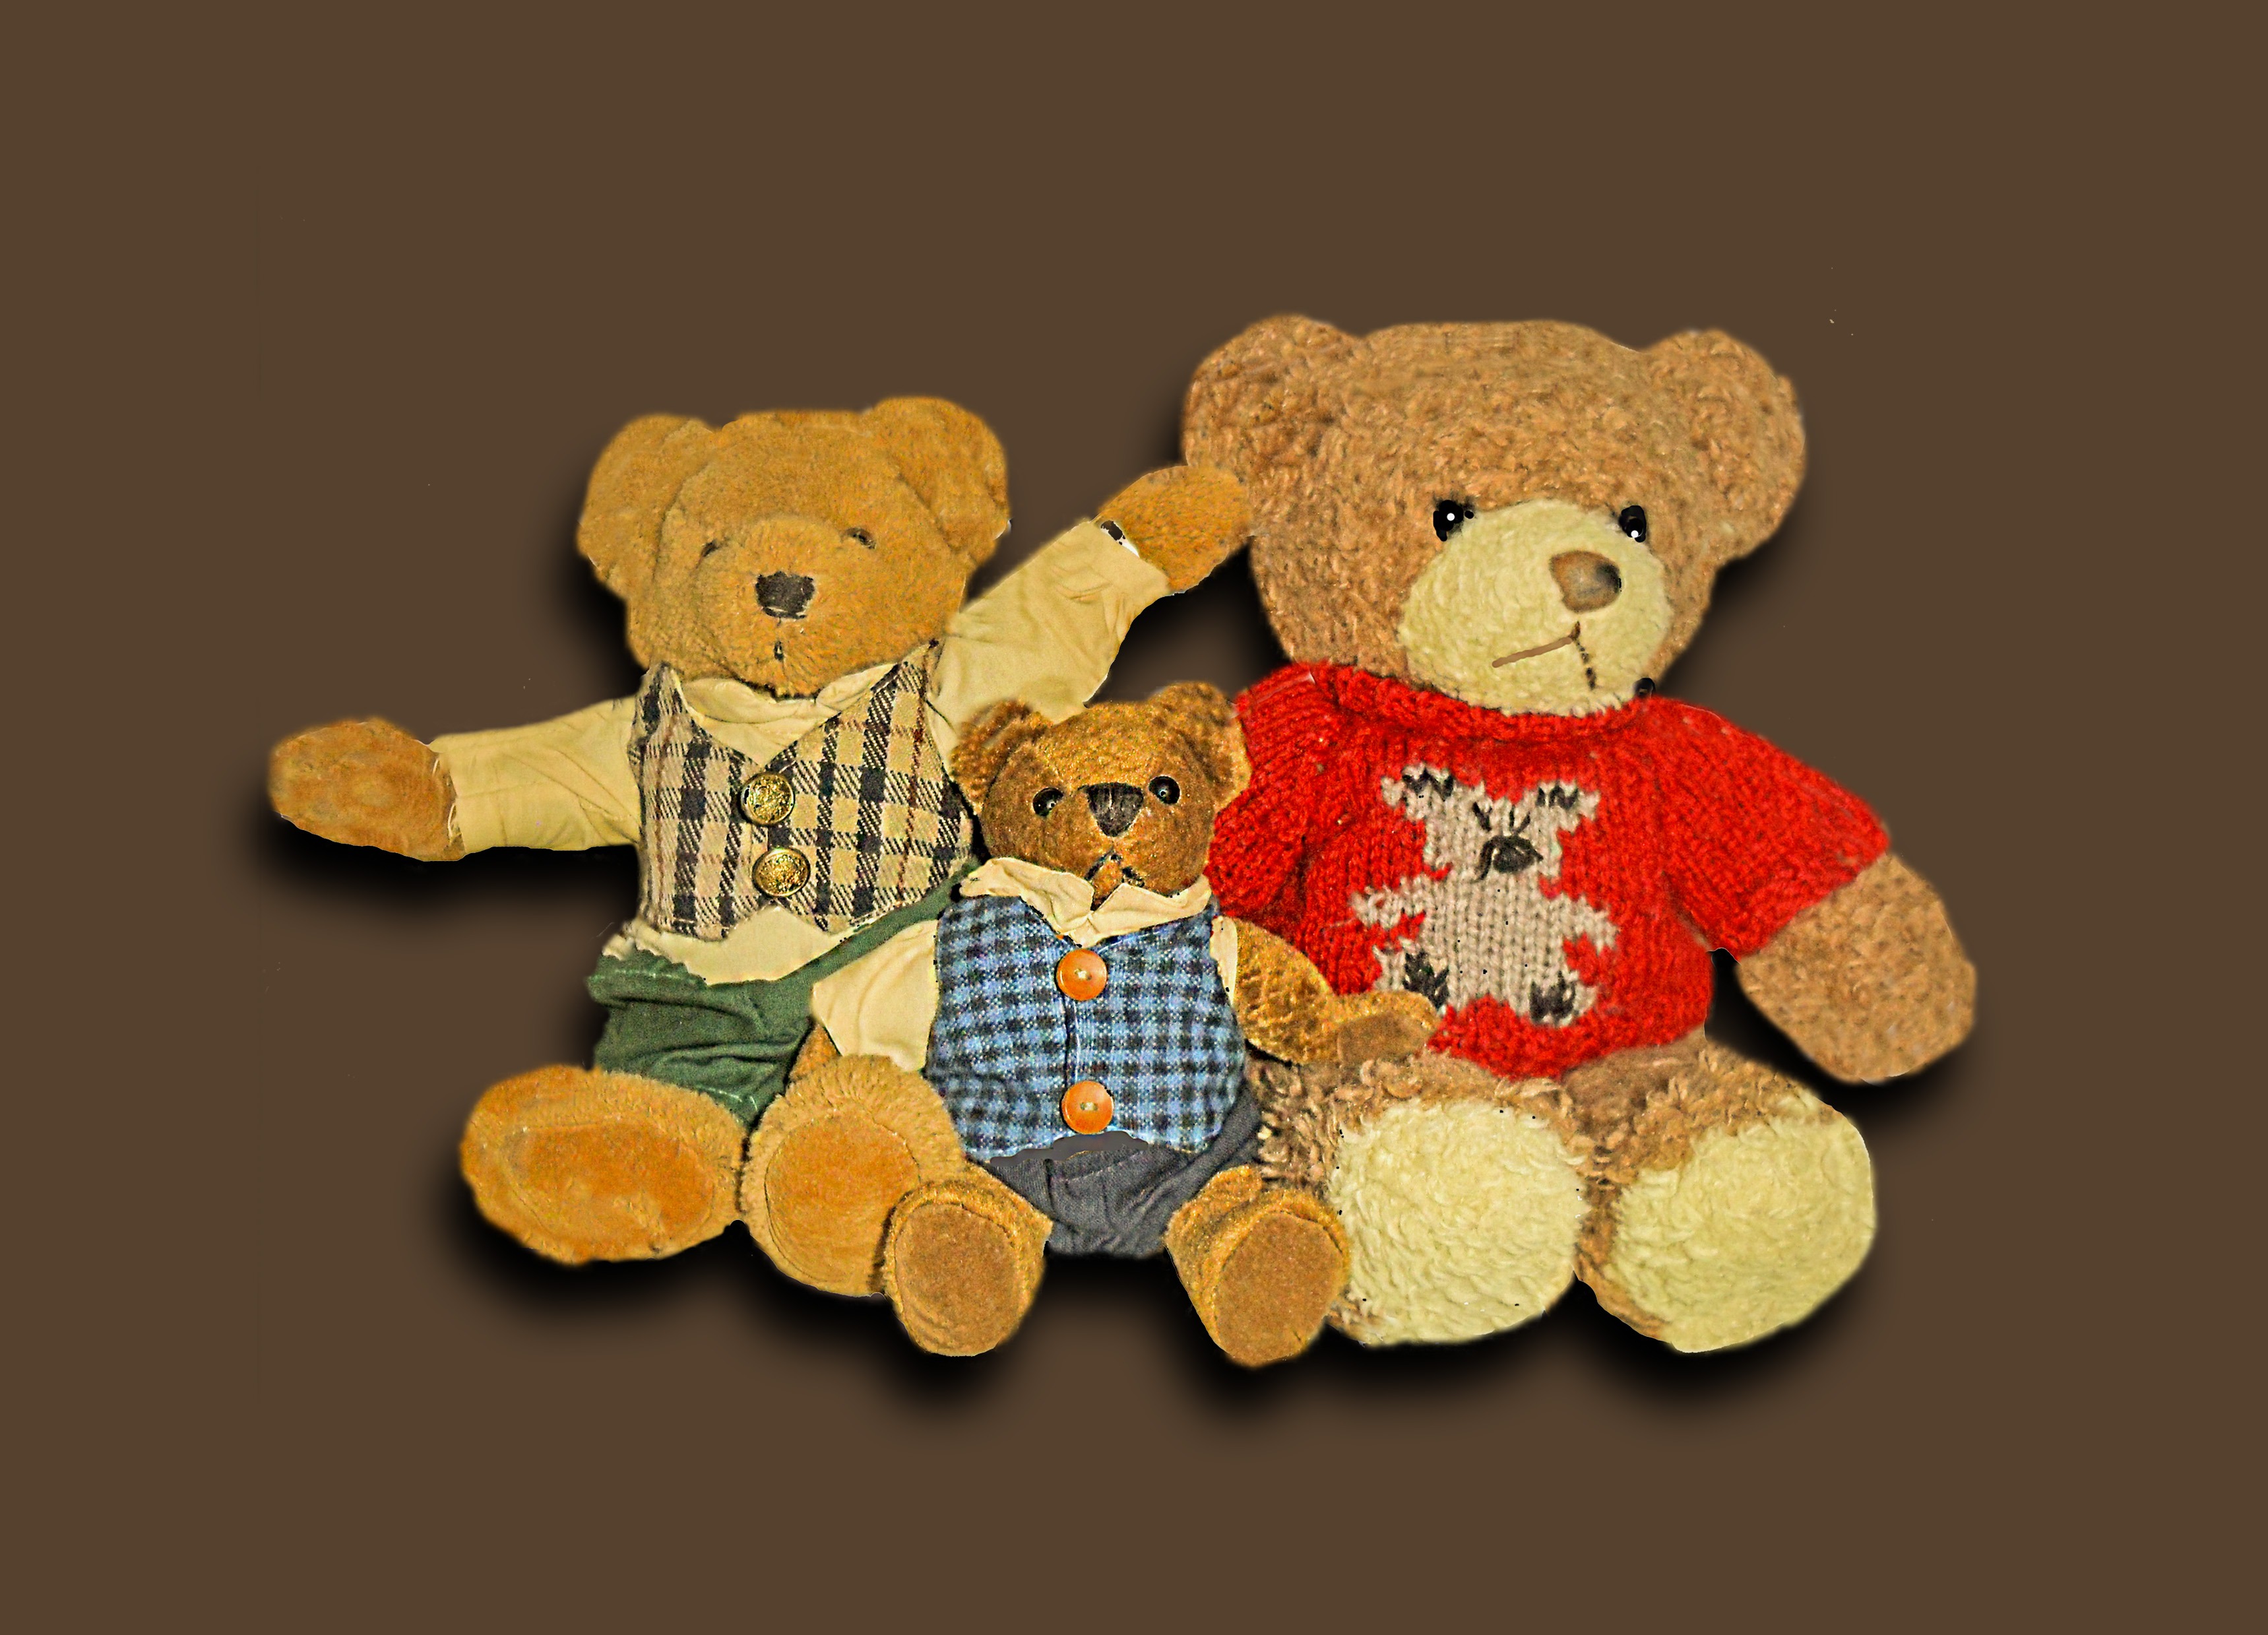
nature, sweet, animal, cute, bear, fur, fluffy, predator, toy, brown bear, teddy bear, art, illustration, toys, creature, animal world, teddy, charming, children toys, soft toy, knuffig, teddy bears, purry, stuffed toy, bear family